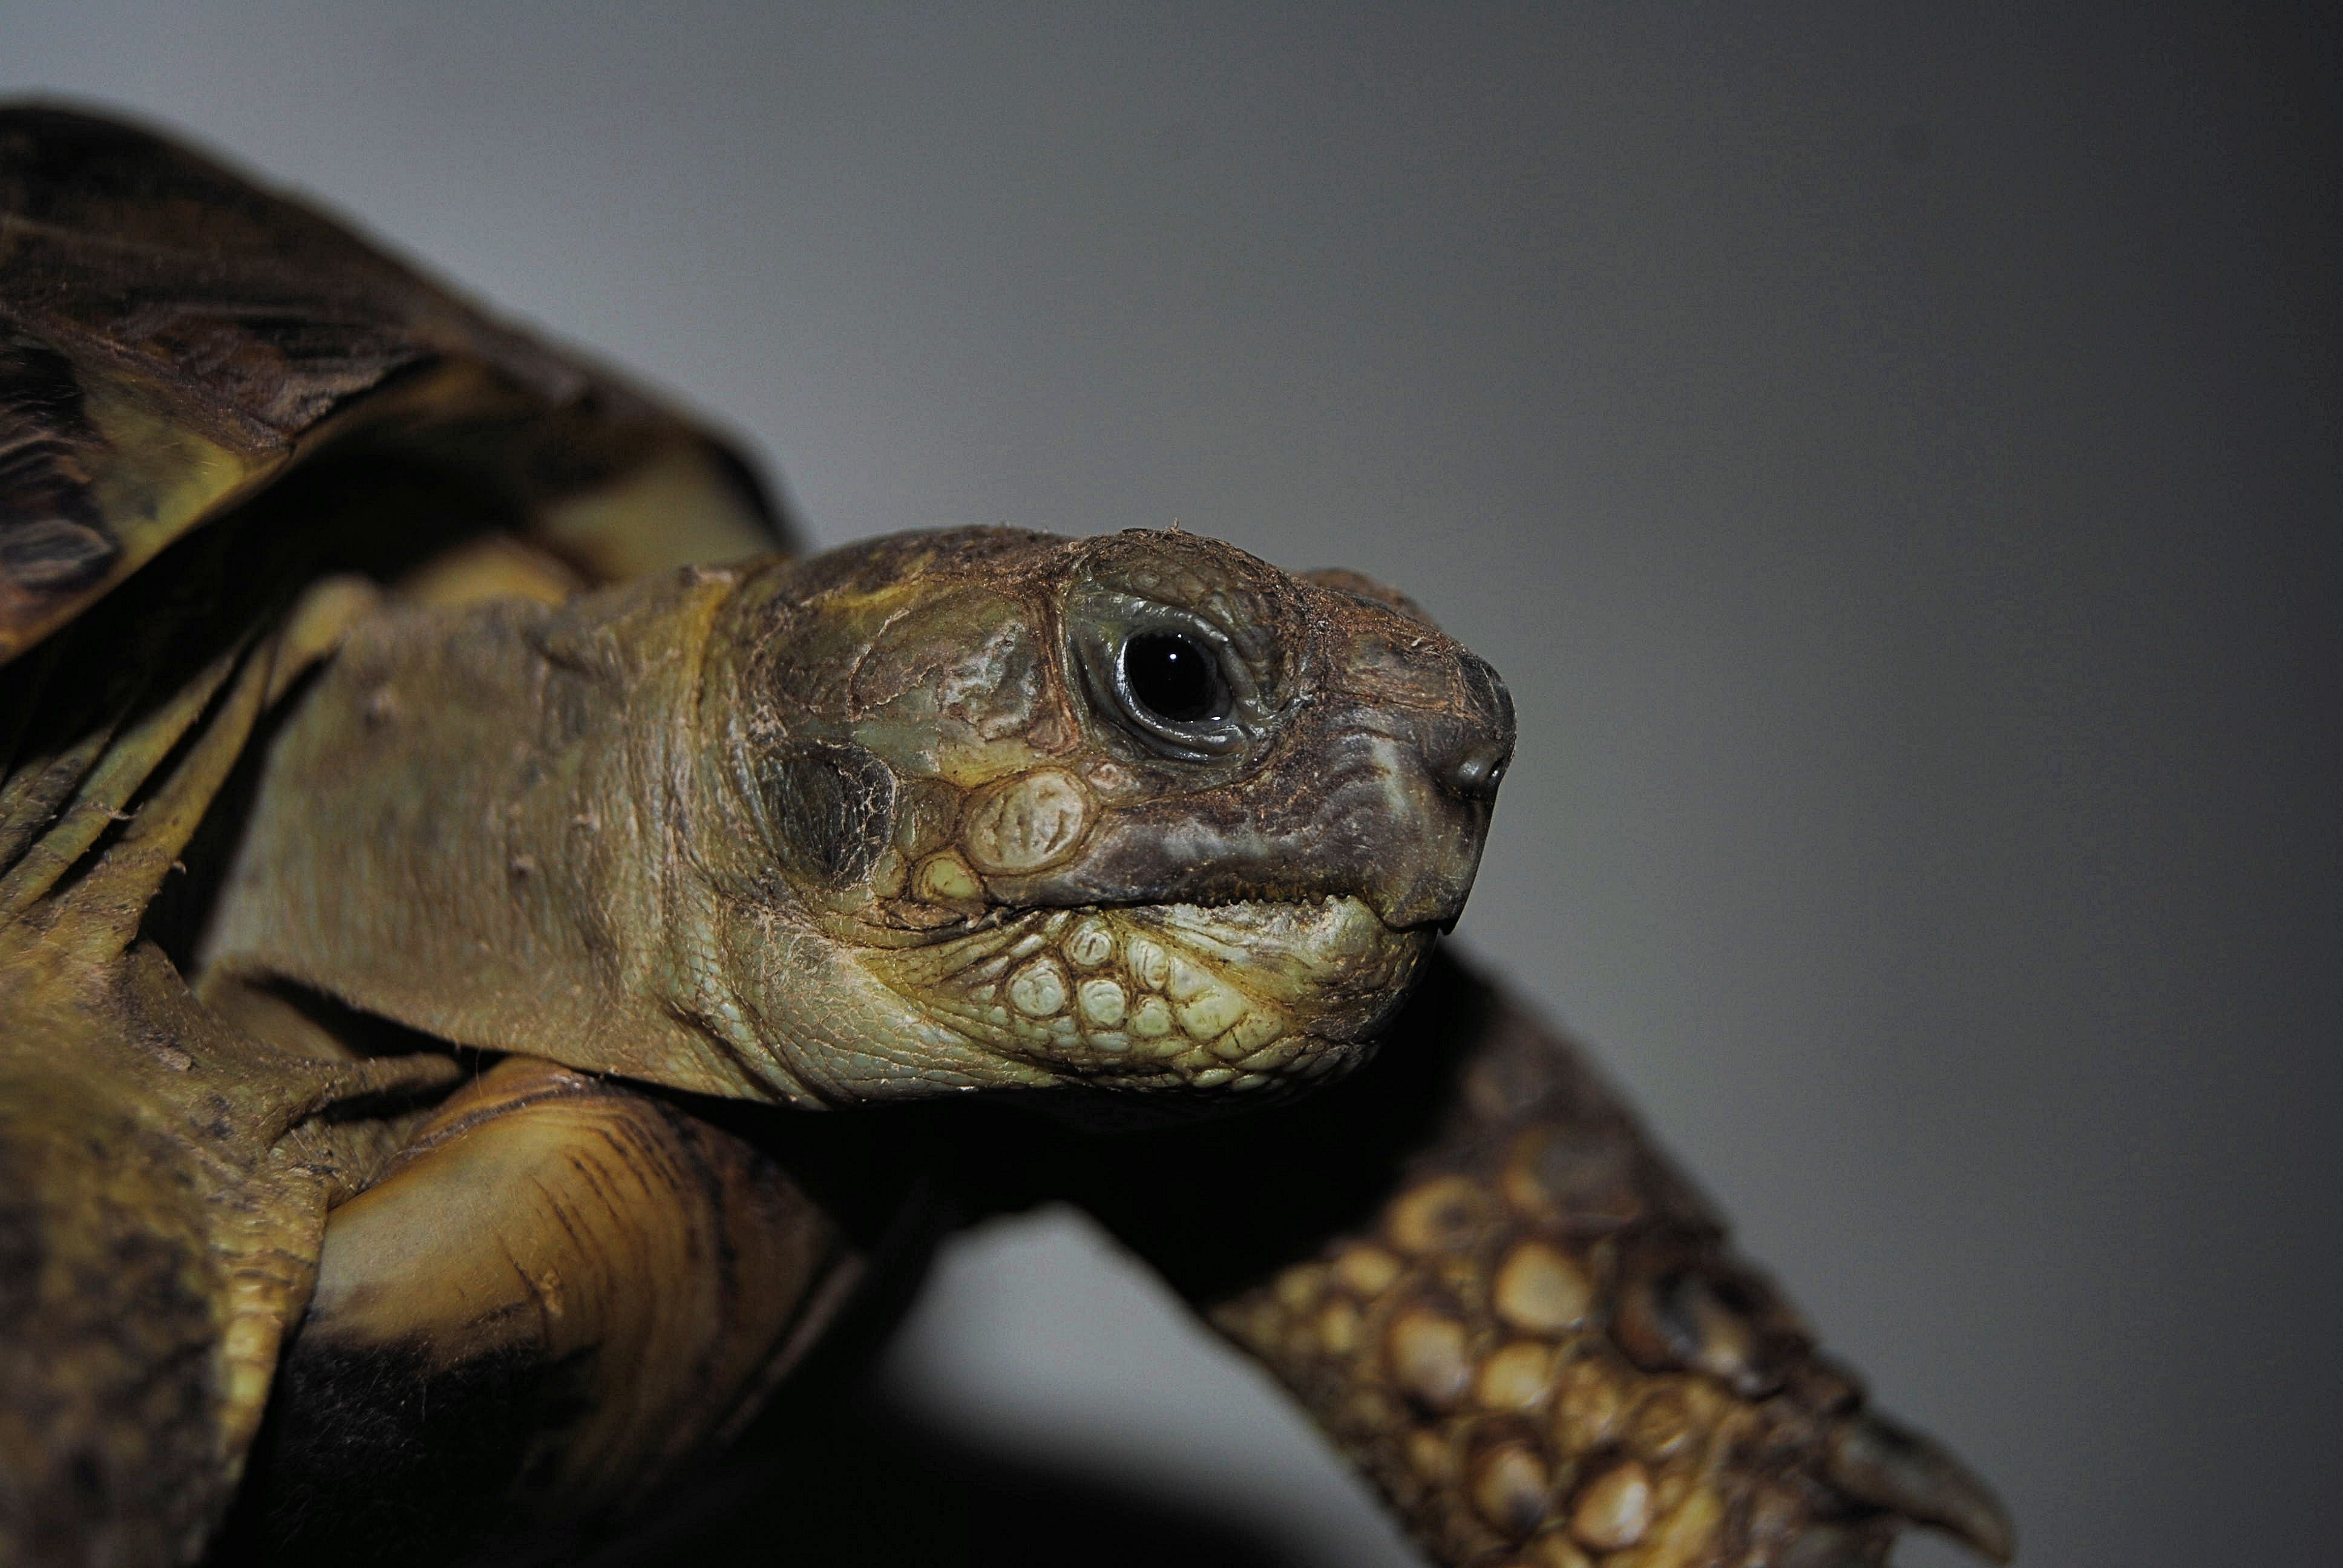
animal, wildlife, turtle, reptile, iguana, fauna, lizard, close up, tortoise, vertebrate, macro photography, slowly, agamidae, armored, water turtle, sauropsida, emydidae, scaled reptile